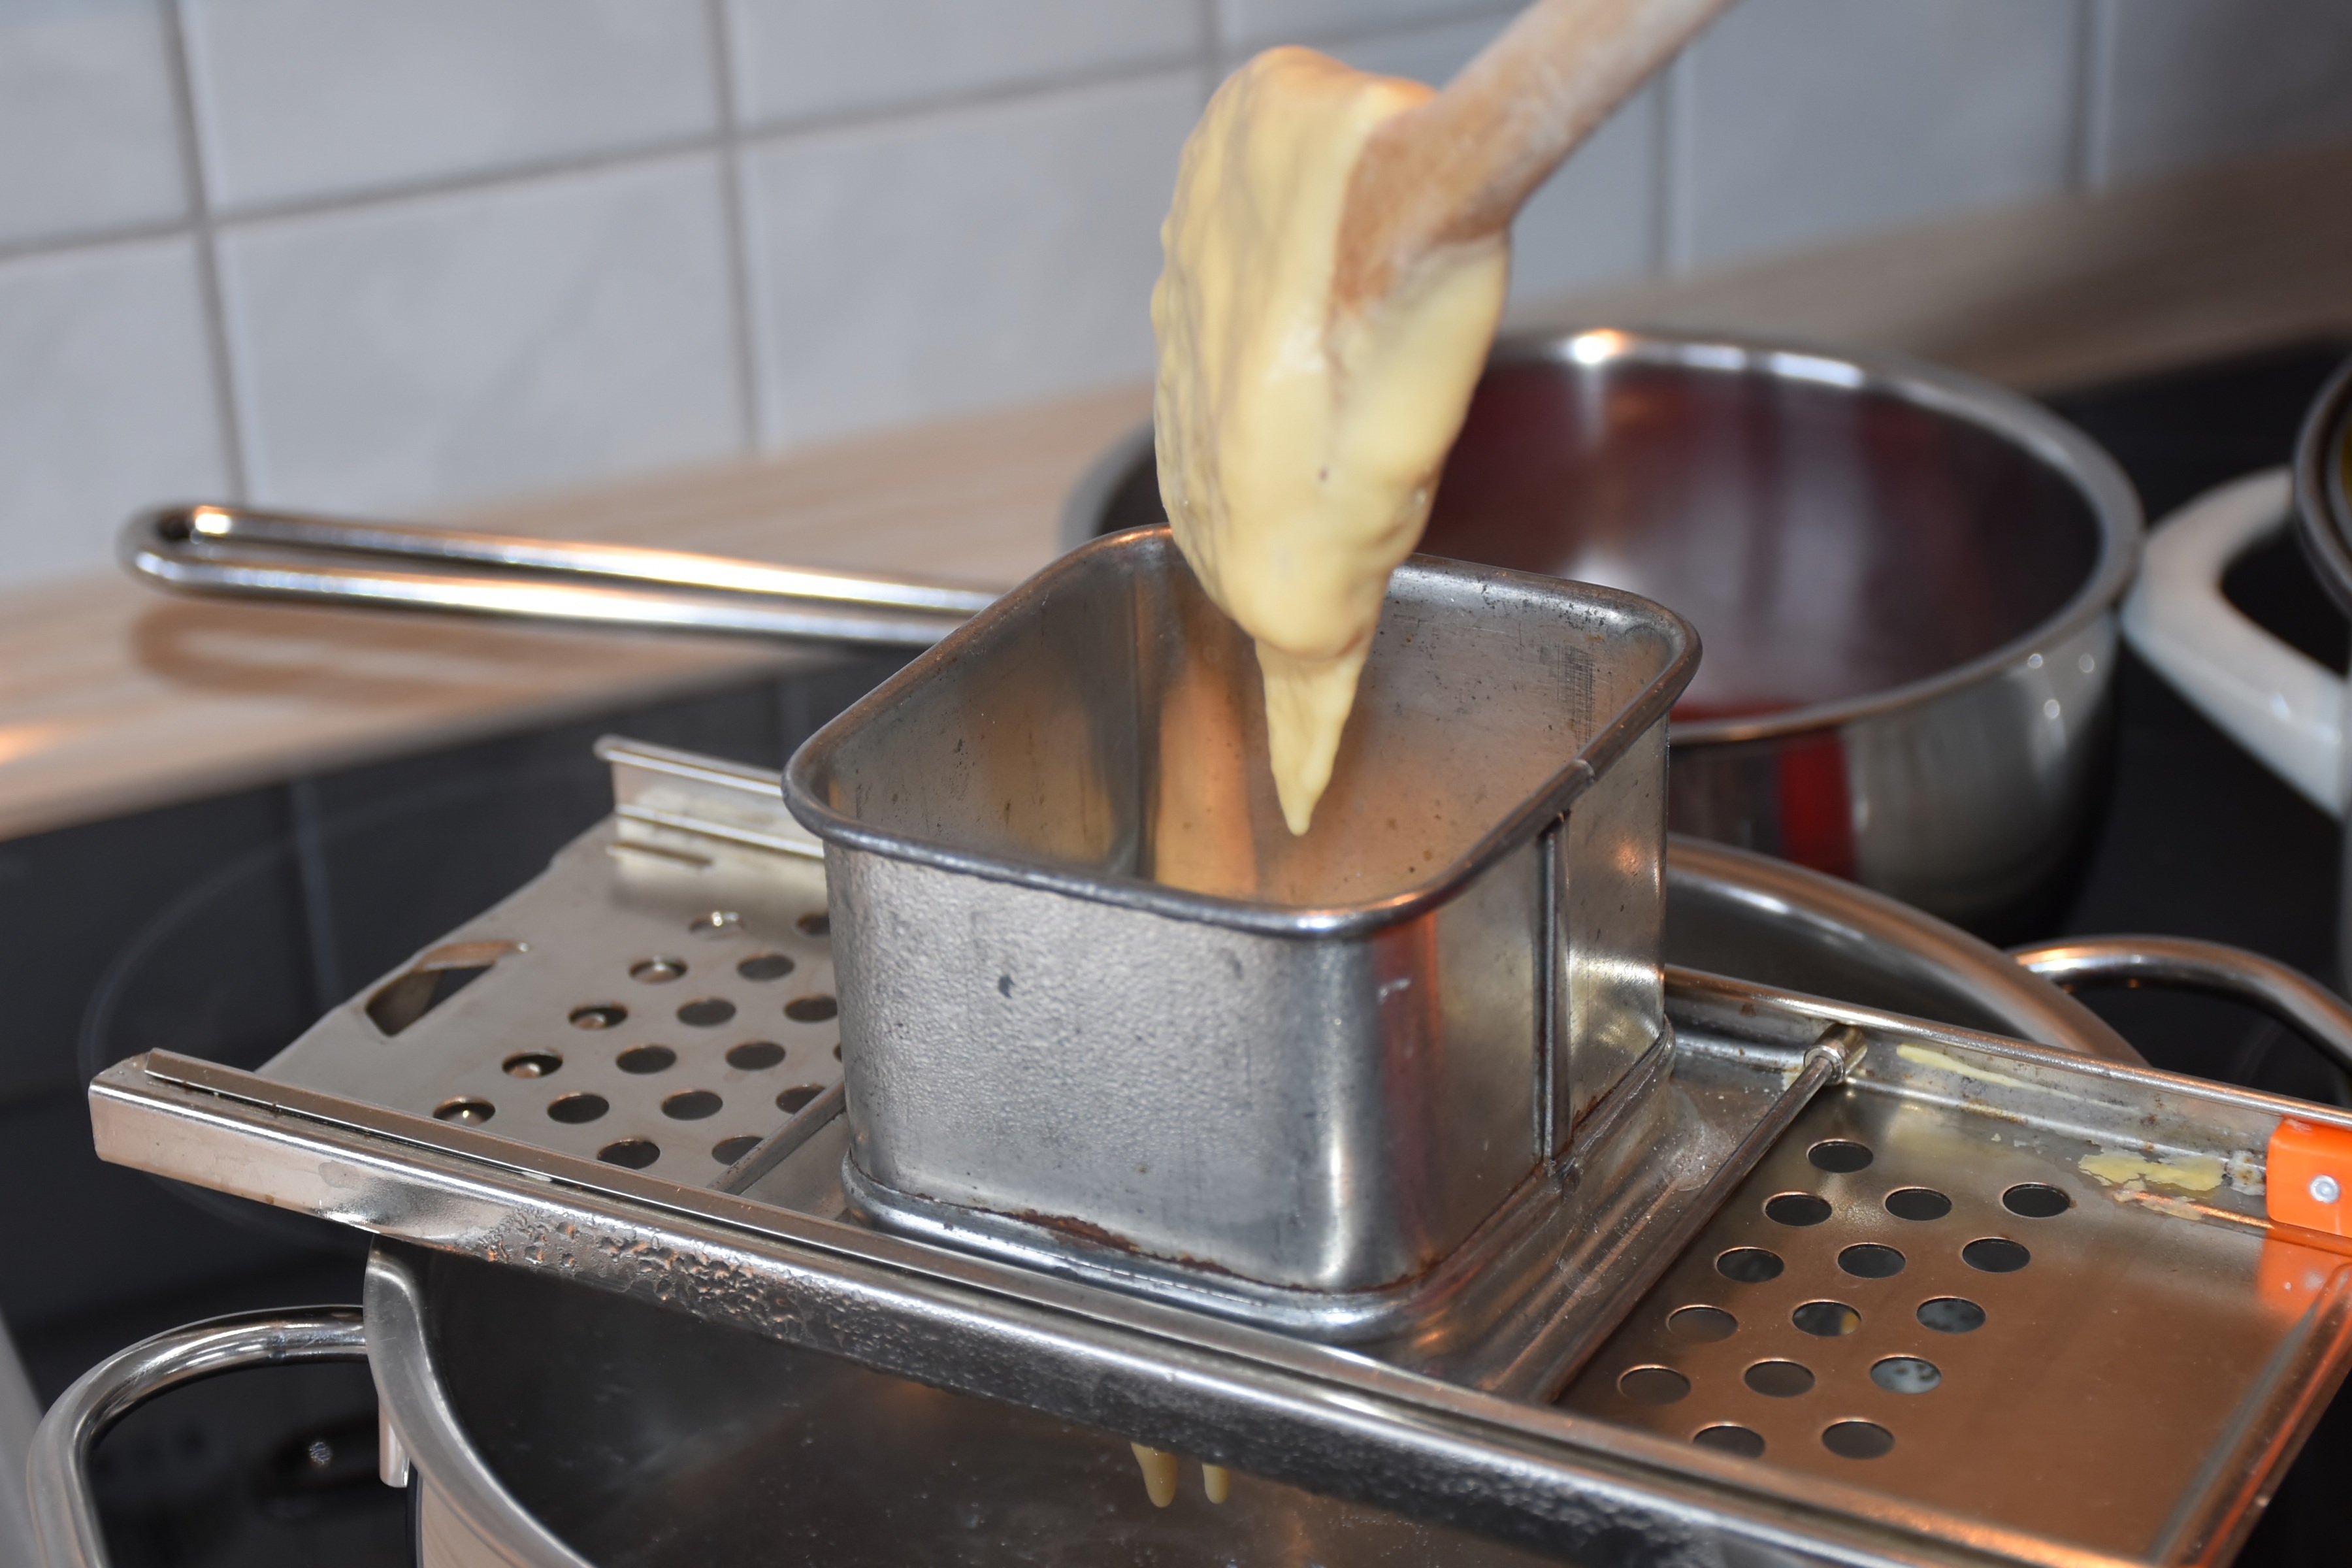
bowl, dish, meal, food, cooking, kitchen, recipe, baking, eat, cuisine, dough, egg, cook, tasty, ingredients, flour, budget, knead, sp tzle dough